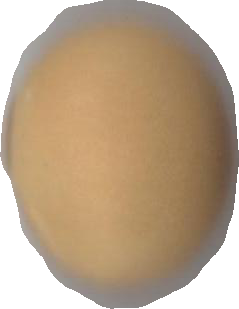
Variety: Grobogan